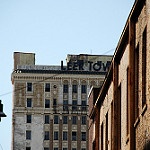
Label: buildings